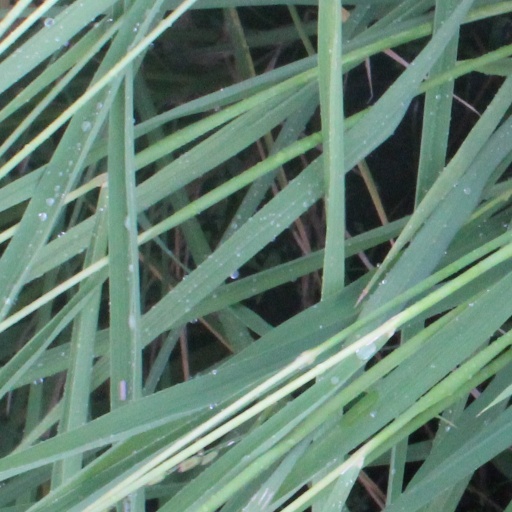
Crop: rice